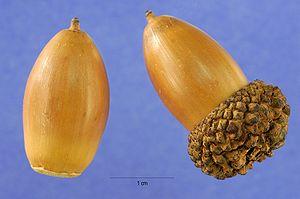
Le chêne blanc ou chêne blanc d'Amérique est une espèce de chêne mesurant en général une trentaine de mètres, le plus grand connu atteint les 44 mètres de hauteur. Certains spécimens vivent plus de 500 ans. On le trouve principalement en Amérique du Nord dans un climat continental humide. Cet arbre a presque disparu du Québec à cause de sa surexploitation passée, et de la perte de son habitat. Son bois a été utilisé pour la construction maritime, et peut prendre une flexion de 90 degrés. Le bois du chêne à gros fruits, aux propriétés semblables, est utilisé aux mêmes fins.